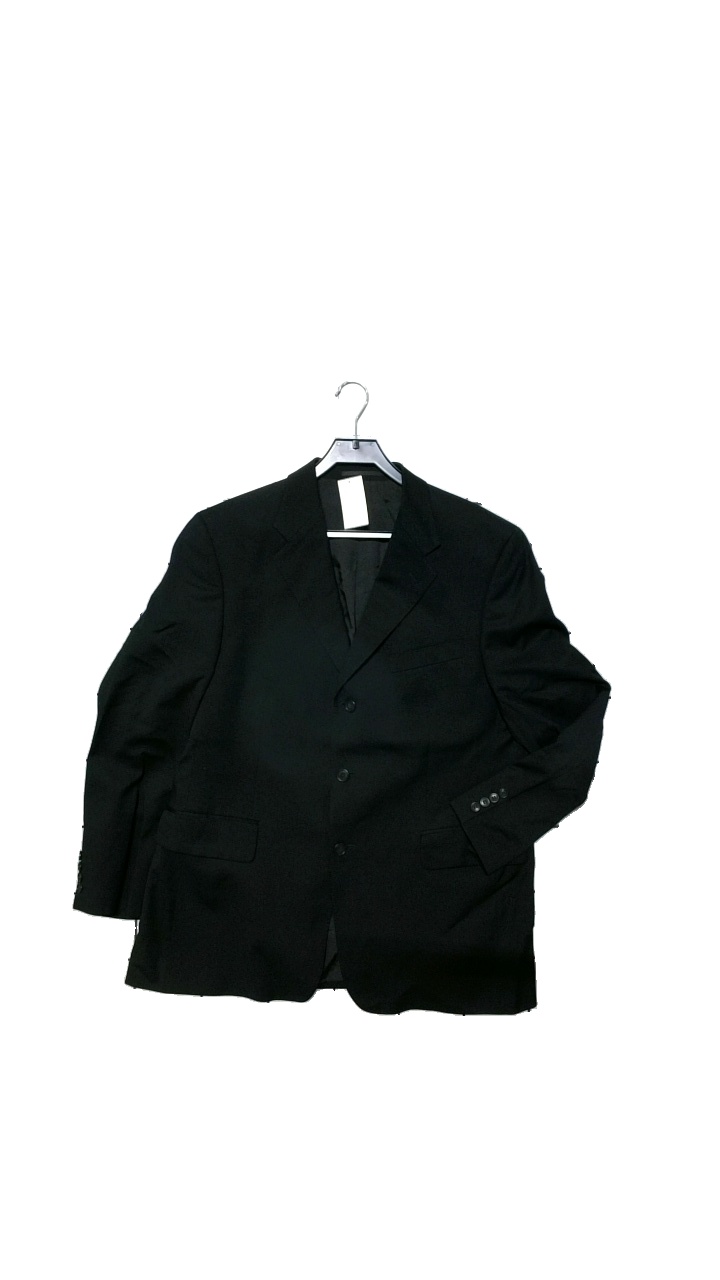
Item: Jacket (Men)
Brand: Bäumler
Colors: Black
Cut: Regular
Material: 100%Ull
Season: All
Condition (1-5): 4
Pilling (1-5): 4
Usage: Reuse
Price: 100-150